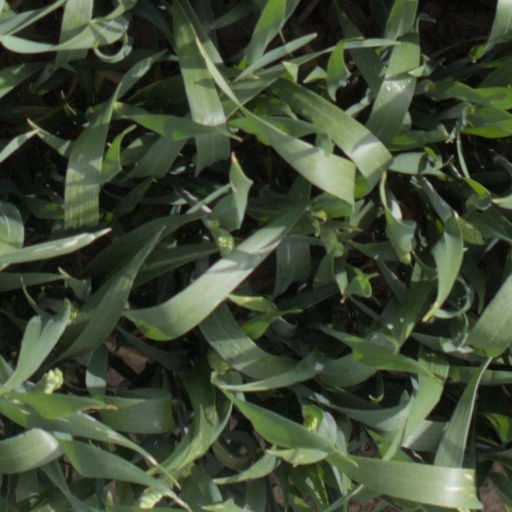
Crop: wheat